Mitsubishi Ki-33

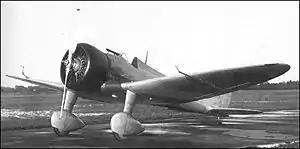
Mitsubishi Ki-33

The was an experimental monoplane fighter aircraft designed for the Japanese Imperial Army. Two prototypes flew in 1936 but the design never entered production.